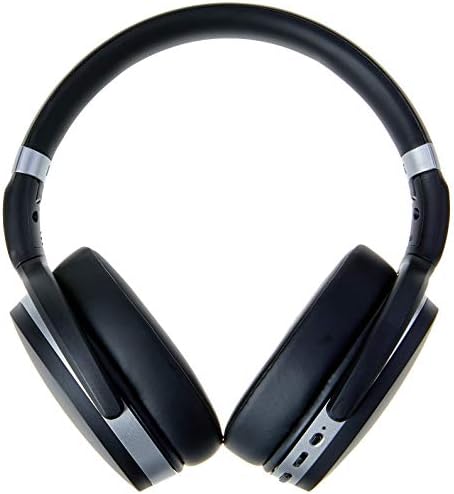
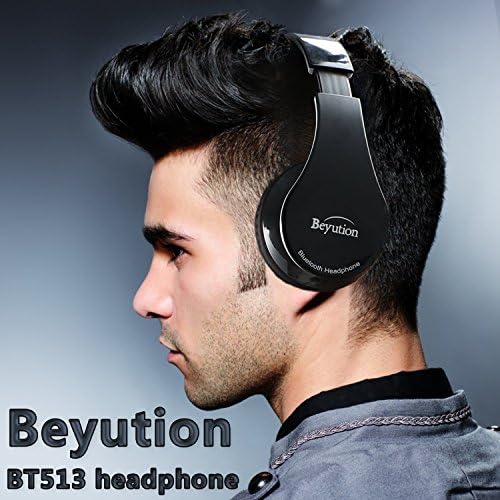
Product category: headphones
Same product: no